Electric locomotive

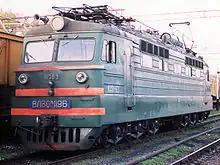
Soviet electric locomotive VL60 (ВЛ60), c. 1960

The Whyte notation system for classifying steam locomotives is not adequate for describing the variety of electric locomotive arrangements, though the Pennsylvania Railroad applied classes to its electric locomotives as if they were steam. For example, the PRR GG1 class indicates that it is arranged like two 4-6-0 class G locomotives coupled back-to-back.